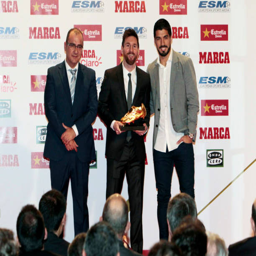
soccer player gives the award to footballer .